Tikka M55

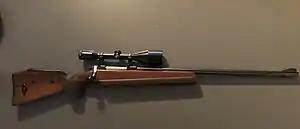
Tikka M65, a long action rifle developed from the M55.

Tikkakoski company was bought by Nokia in 1974 and by SAKO in 1983. After Sako had bought Tikkakoski, a new rifle project, called both Tikka M551 and Sako L581 and nicknamed "Satikka" after SAKO and Tikka, took place, and 1777 rifles were made in 1982 and 1983. The rifle was based on a Tikkakoski prototype from 1981, though Tikkakoski and SAKO also developed a newer prototype called Tikka M555, but it was never put to production. After a review ordered by SAKO from a Finnish gunsmith turned out to criticise the rifle in a rather negative tone, the project was shelved.